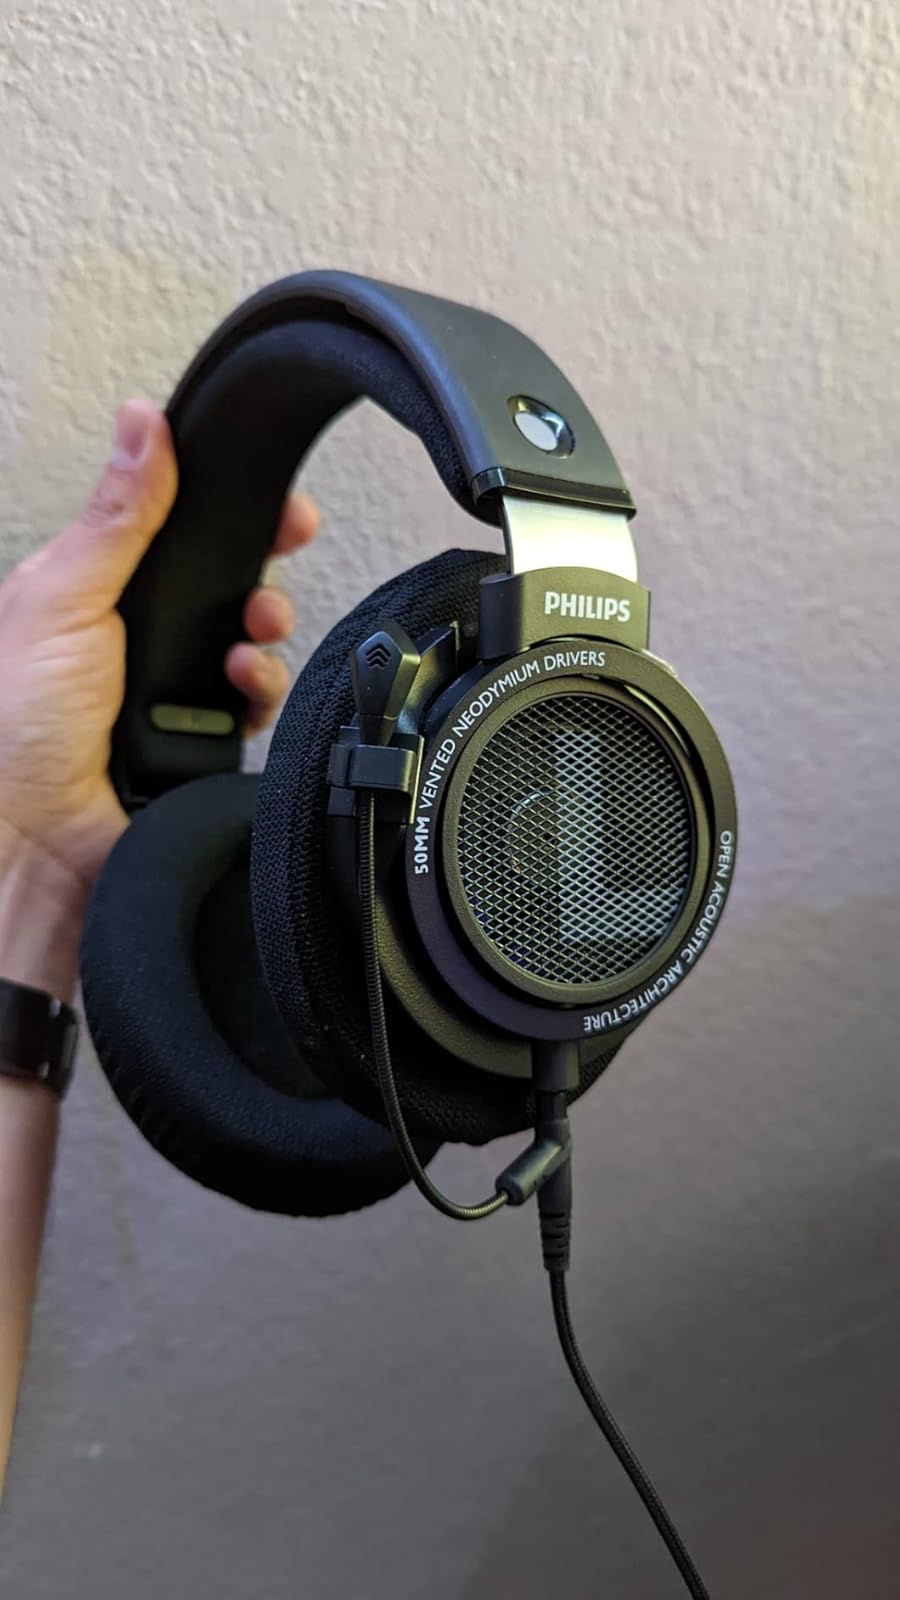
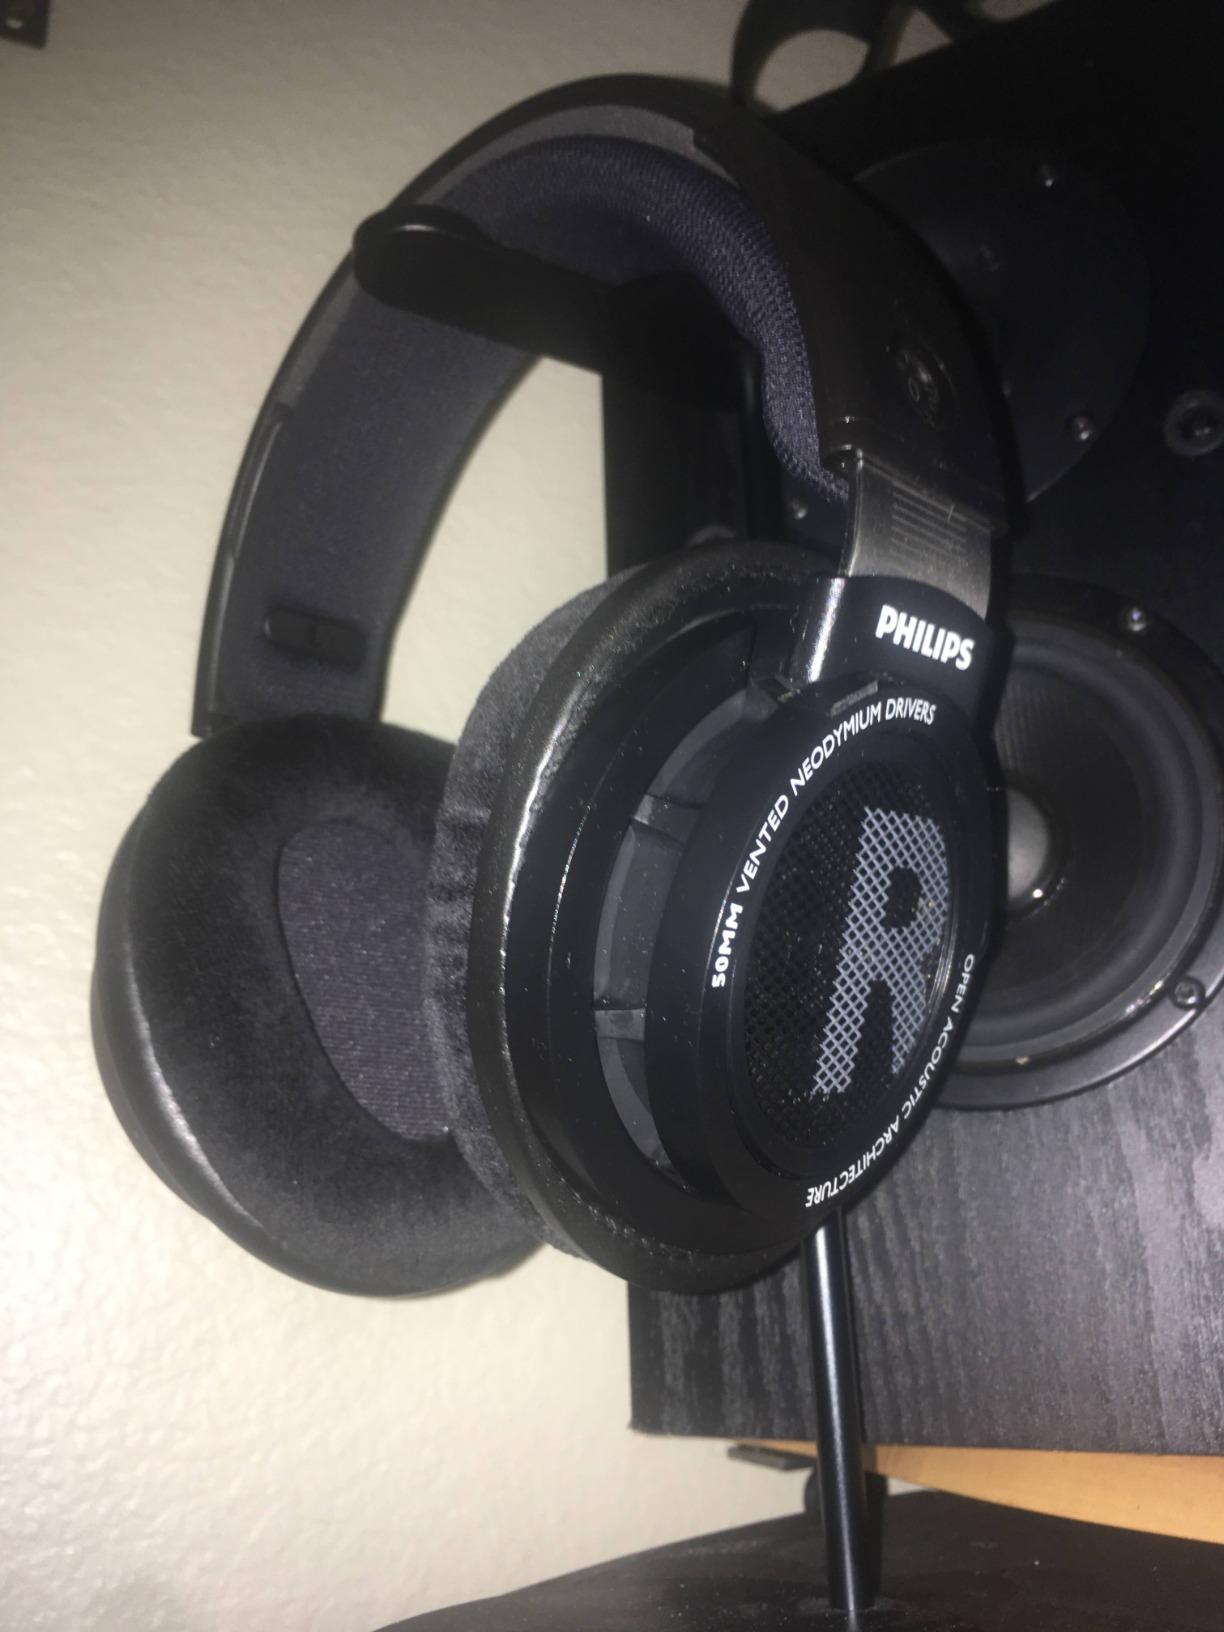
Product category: headphones
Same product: yes